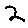
Label: 2